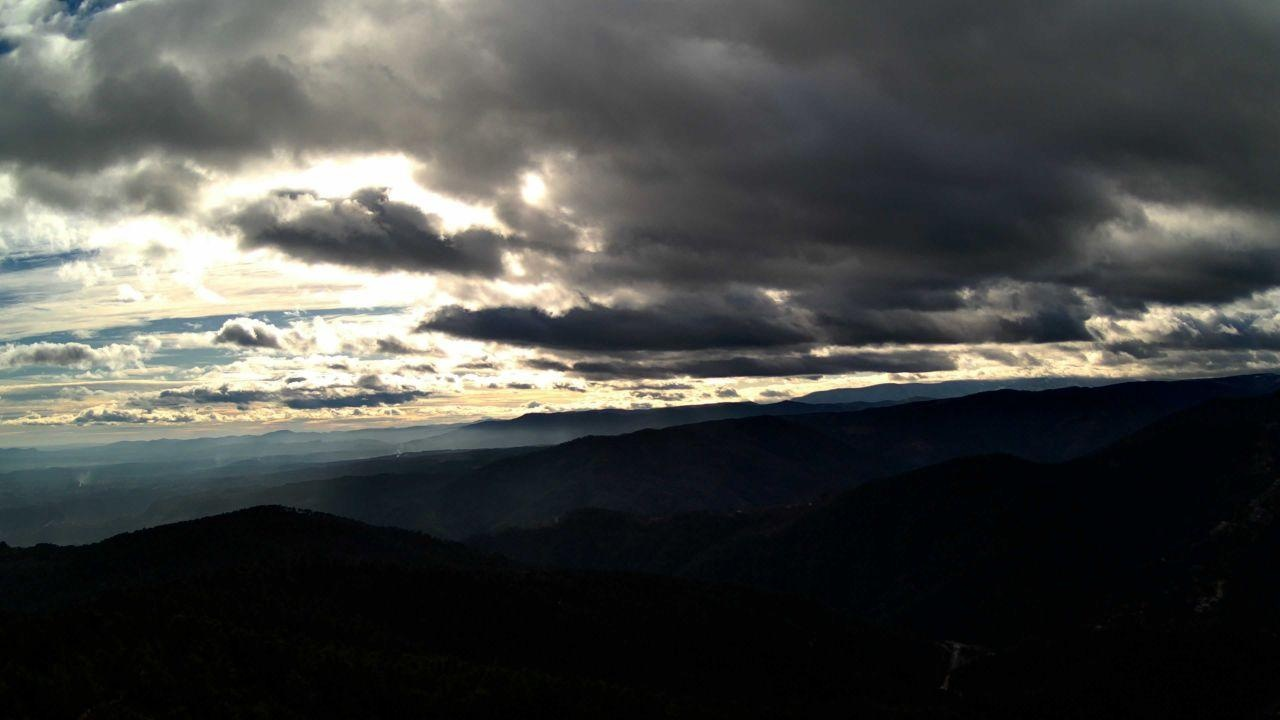
Fire: no
Smoke: yes